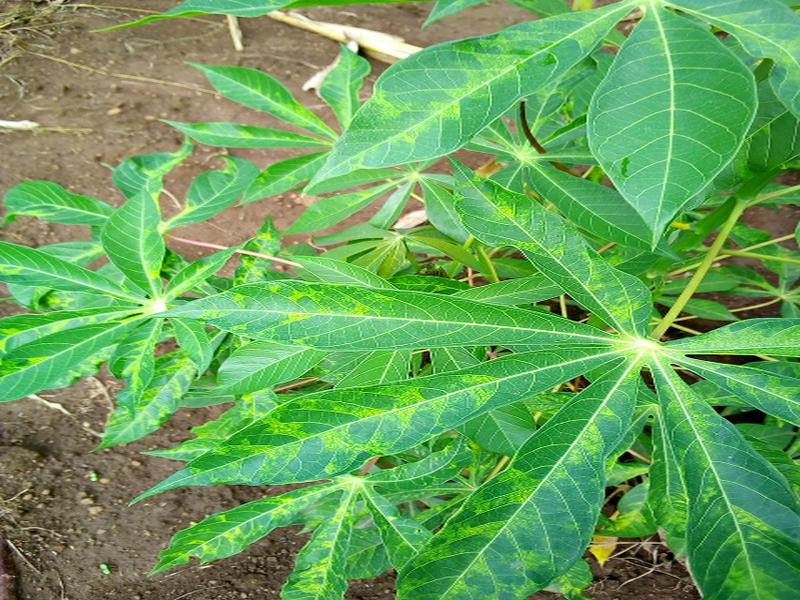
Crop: cassava
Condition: mosaic_disease